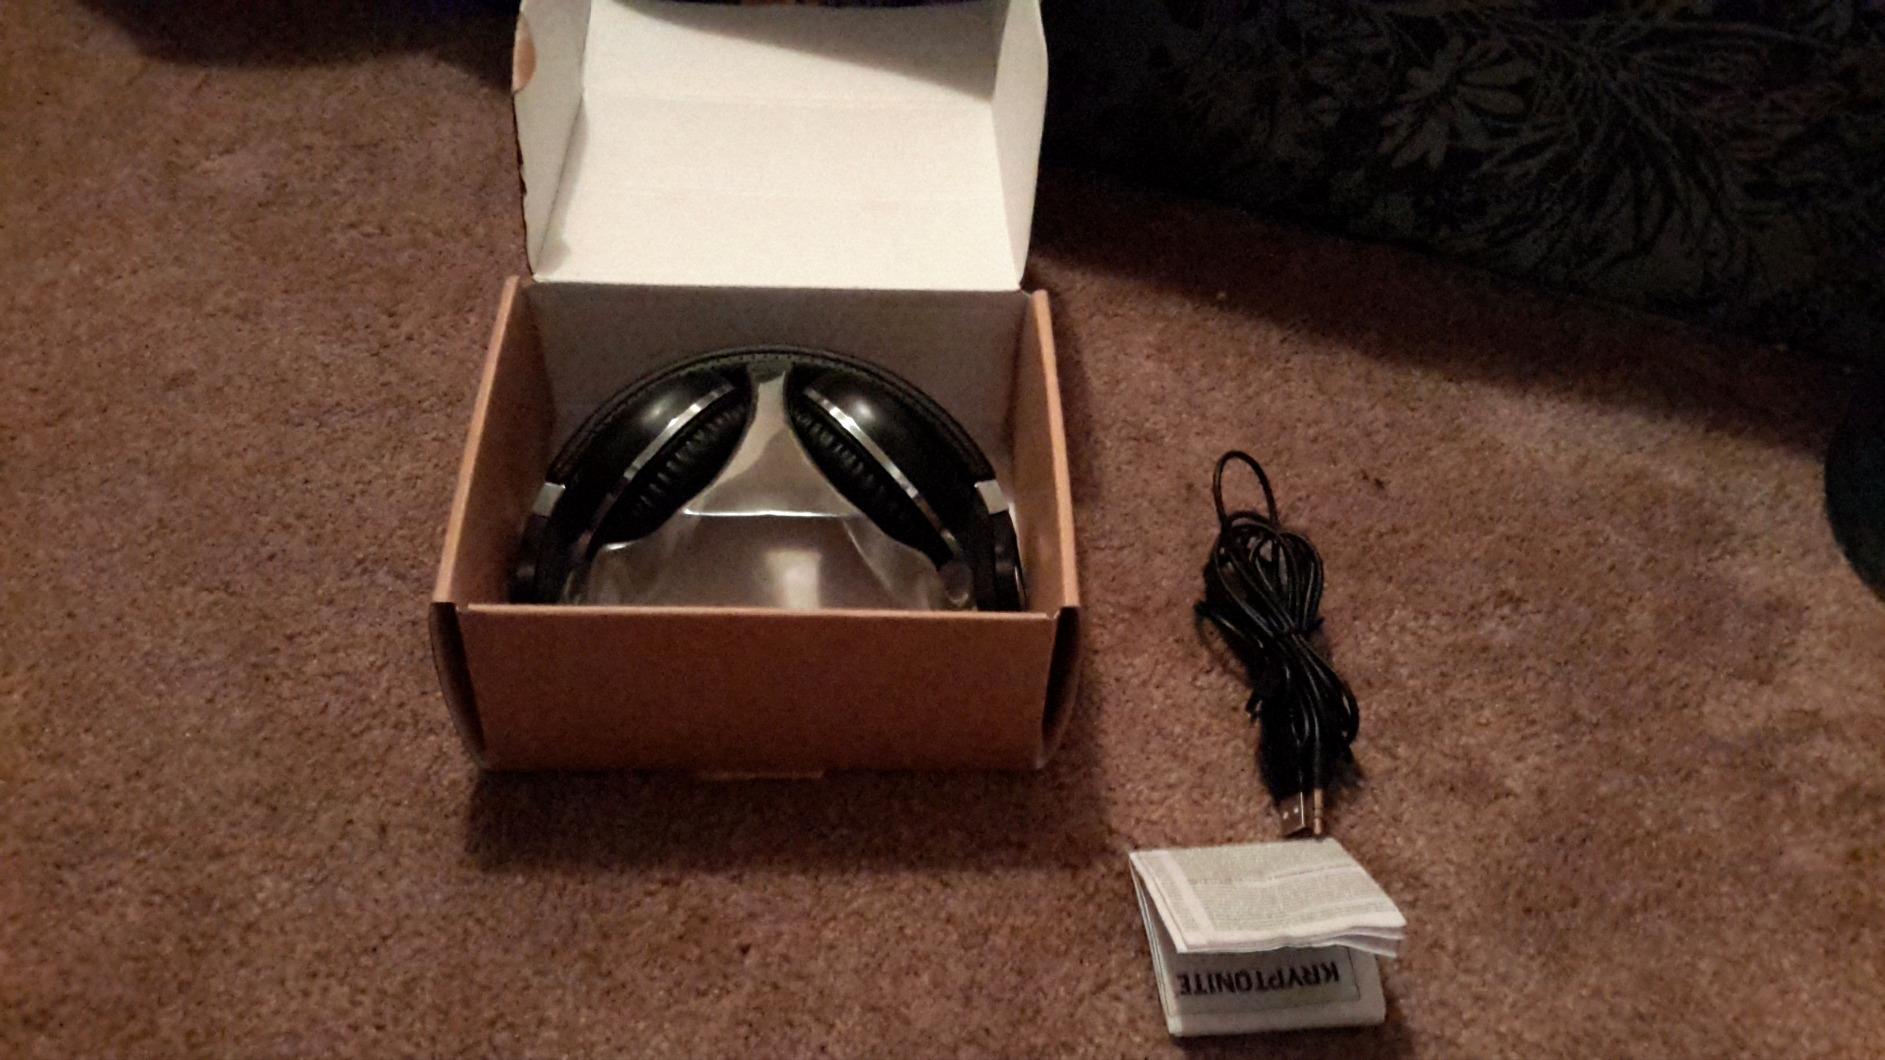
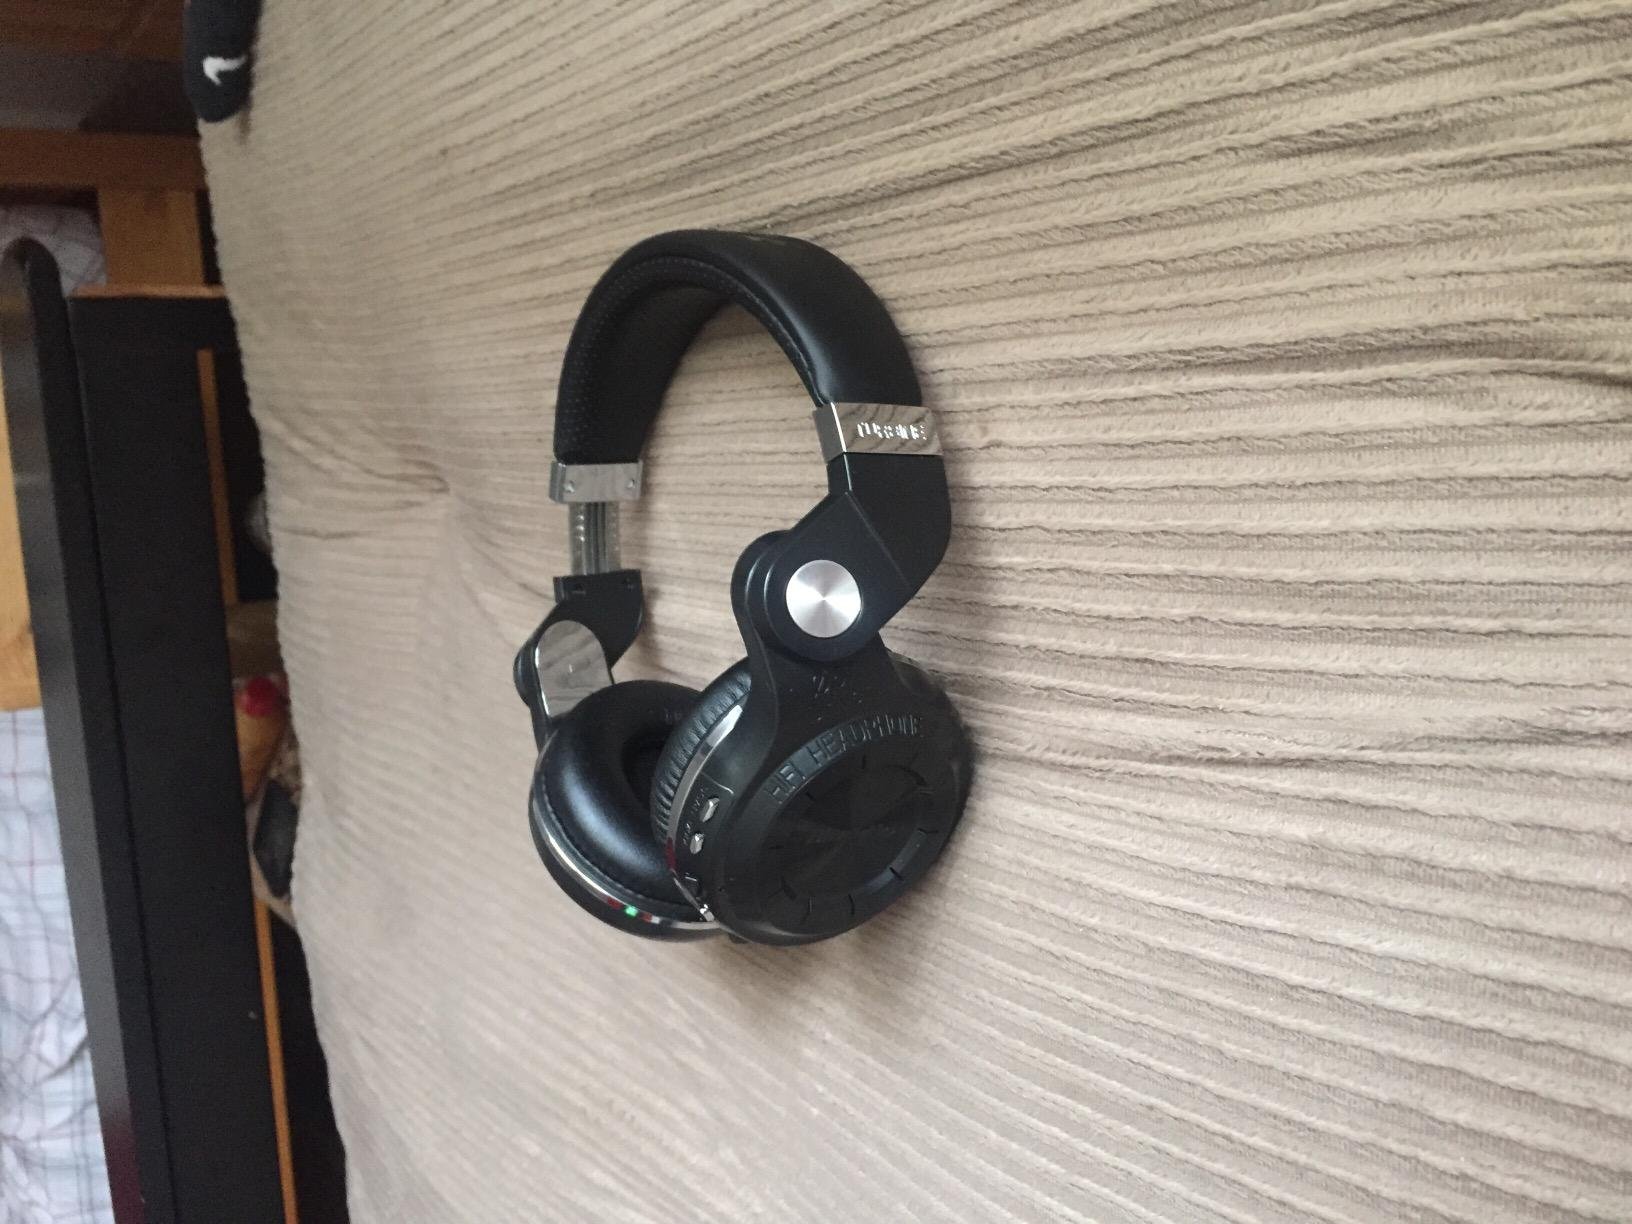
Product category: headphones
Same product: yes